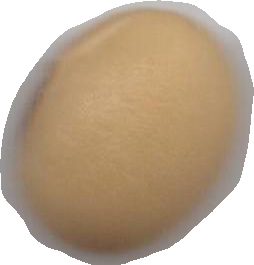
Variety: Anjasmoro